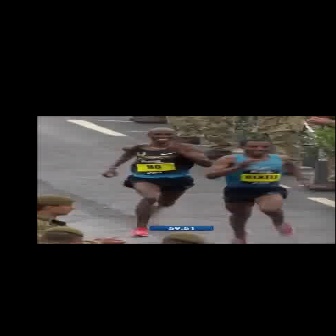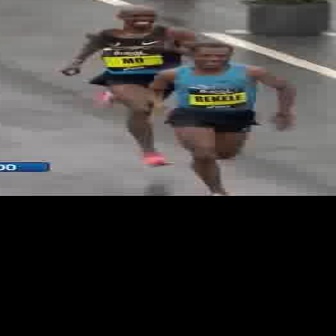
  Please identify the target specified by the bounding box [204,138,309,243] in the first image and locate it in the second image. Return the coordinates in [x_min,y_min,x_max,y_max] format.
Answer: [141,41,294,194]